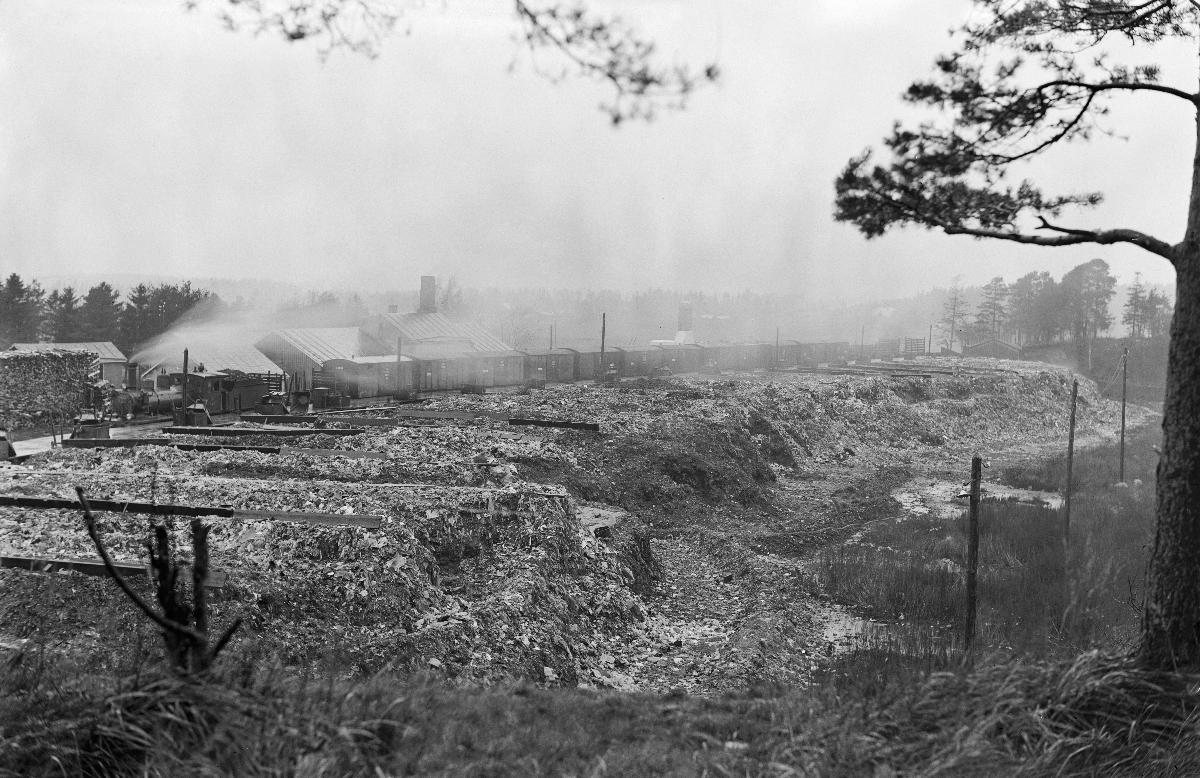
Jätejuna
Avfallståget; Garbage train
sisällön kuvaus: Jätteitä Helsingin puhtaanapitolaitoksen alueella Helsingin Malmilla 1.11.1929. Kompostikasoja ja viimeisimpinä saapunut jätejuna. content description: Waste on Helsinki Sanitation Department's area in Malmi, Helsinki 1.11.1929. innehållsbeskrivning: Avfall på Helsingfors renhållningsverkets område i Malm, Helsingfors 1.11.1929. Komposthögar med det senast anlända avfallståget.
Kuvaaja: Sundström, Hugo, kuvaaja
Vuosi: 1929
Paikka: Suomi, Uusimaa, Helsinki, Malmi Helsinki; Suomi
Aiheet: jätteet; jätteiden käsittely; junat; rautatiet; puhtaanapito; puhtaanapitolaitos; lajittelu; jätteiden lajittelu; kompostit; HBL; wastes; waste treatment; trains; railways; public cleansing; sorting; sorting of waste; waste; garbage; city sanitation; avfall; avfallsbehandling; tåg; järnvägar; tågvagnar; vagnar; komposthögar; kompost; renhållningsverket; skrot; sortering; renhållning; avfallssortering